Timeline of Savannah, Georgia

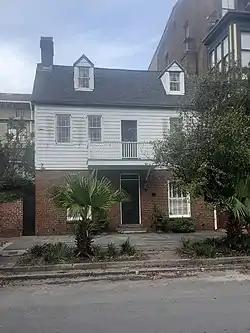
The Christian Camphor Cottage, built in 1764 on today's East Oglethorpe Avenue, is believed to be the oldest extant structure in the city

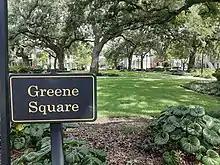
Greene Square was laid out in 1799

– The Christian Camphor Cottage was built. It is believed to be the city's oldest extant structure.